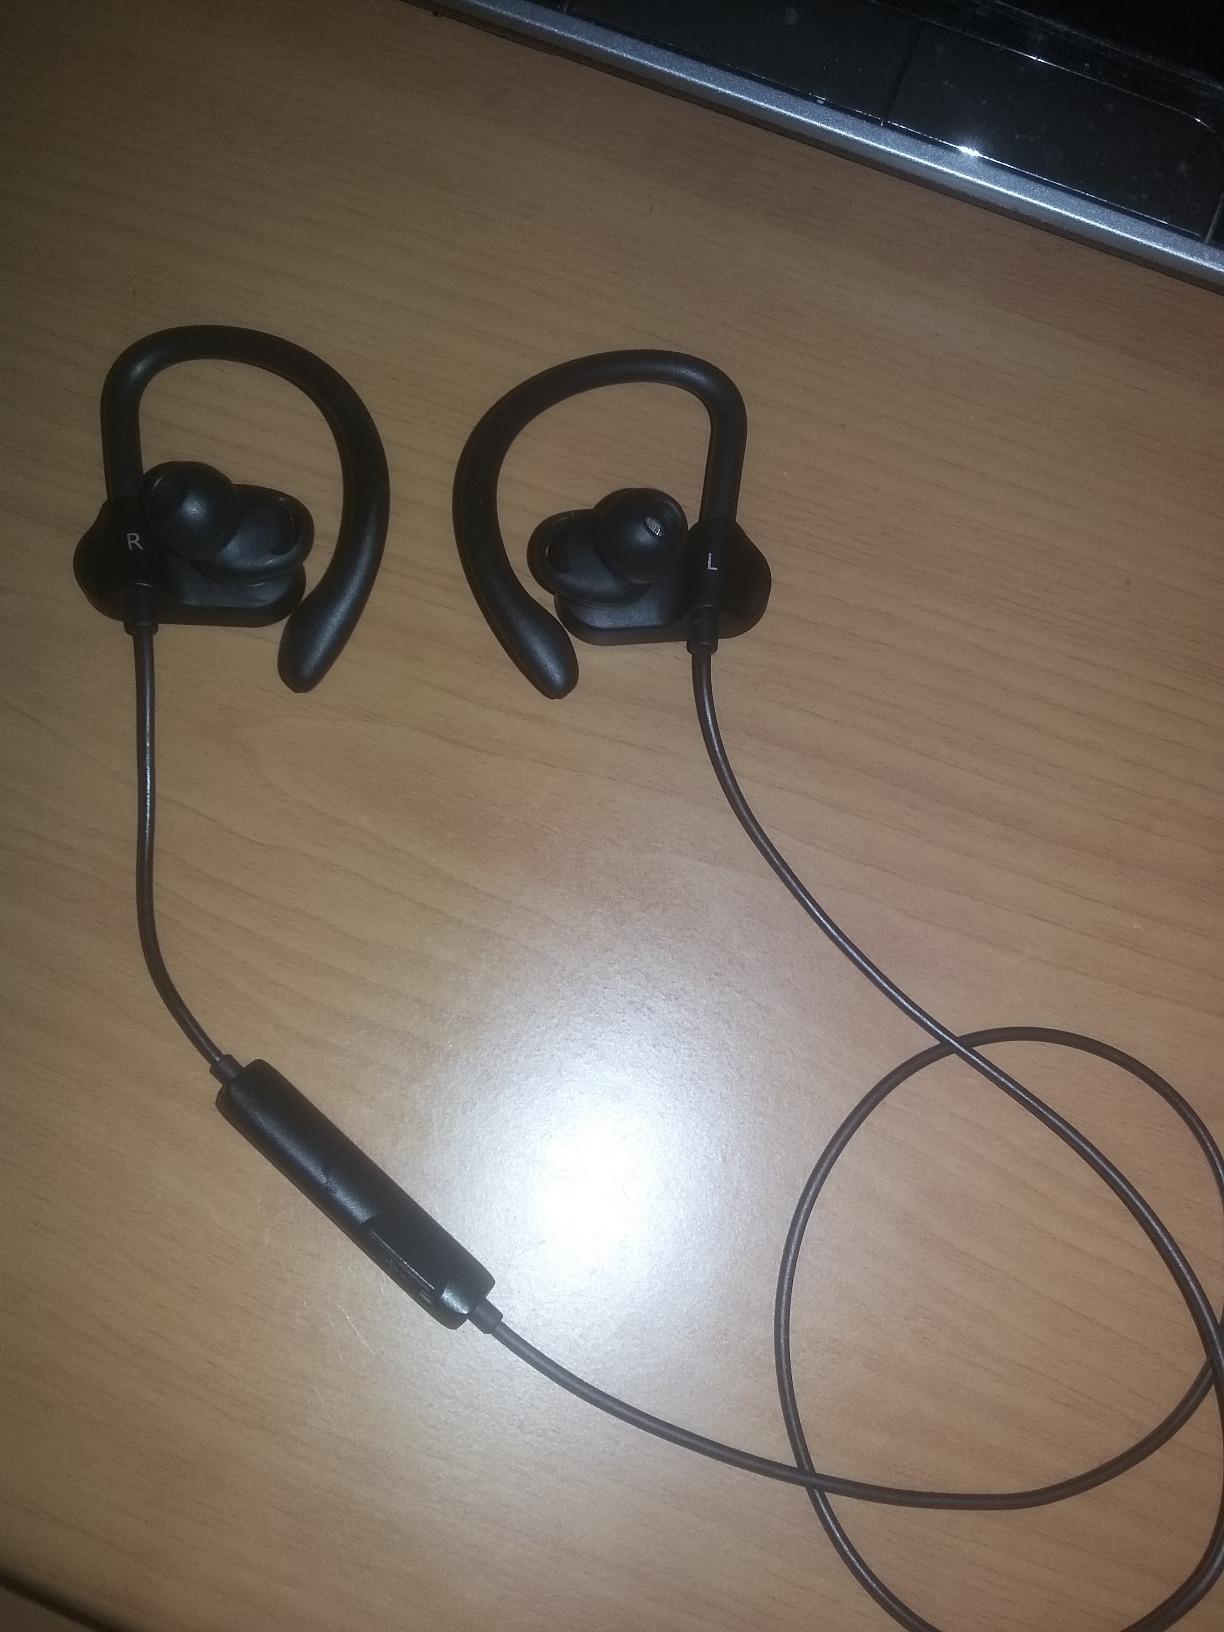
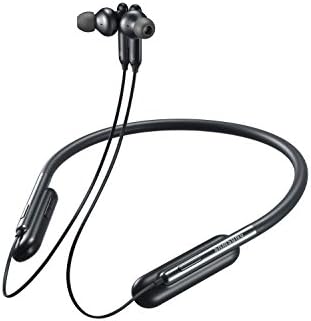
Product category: headphones
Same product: no